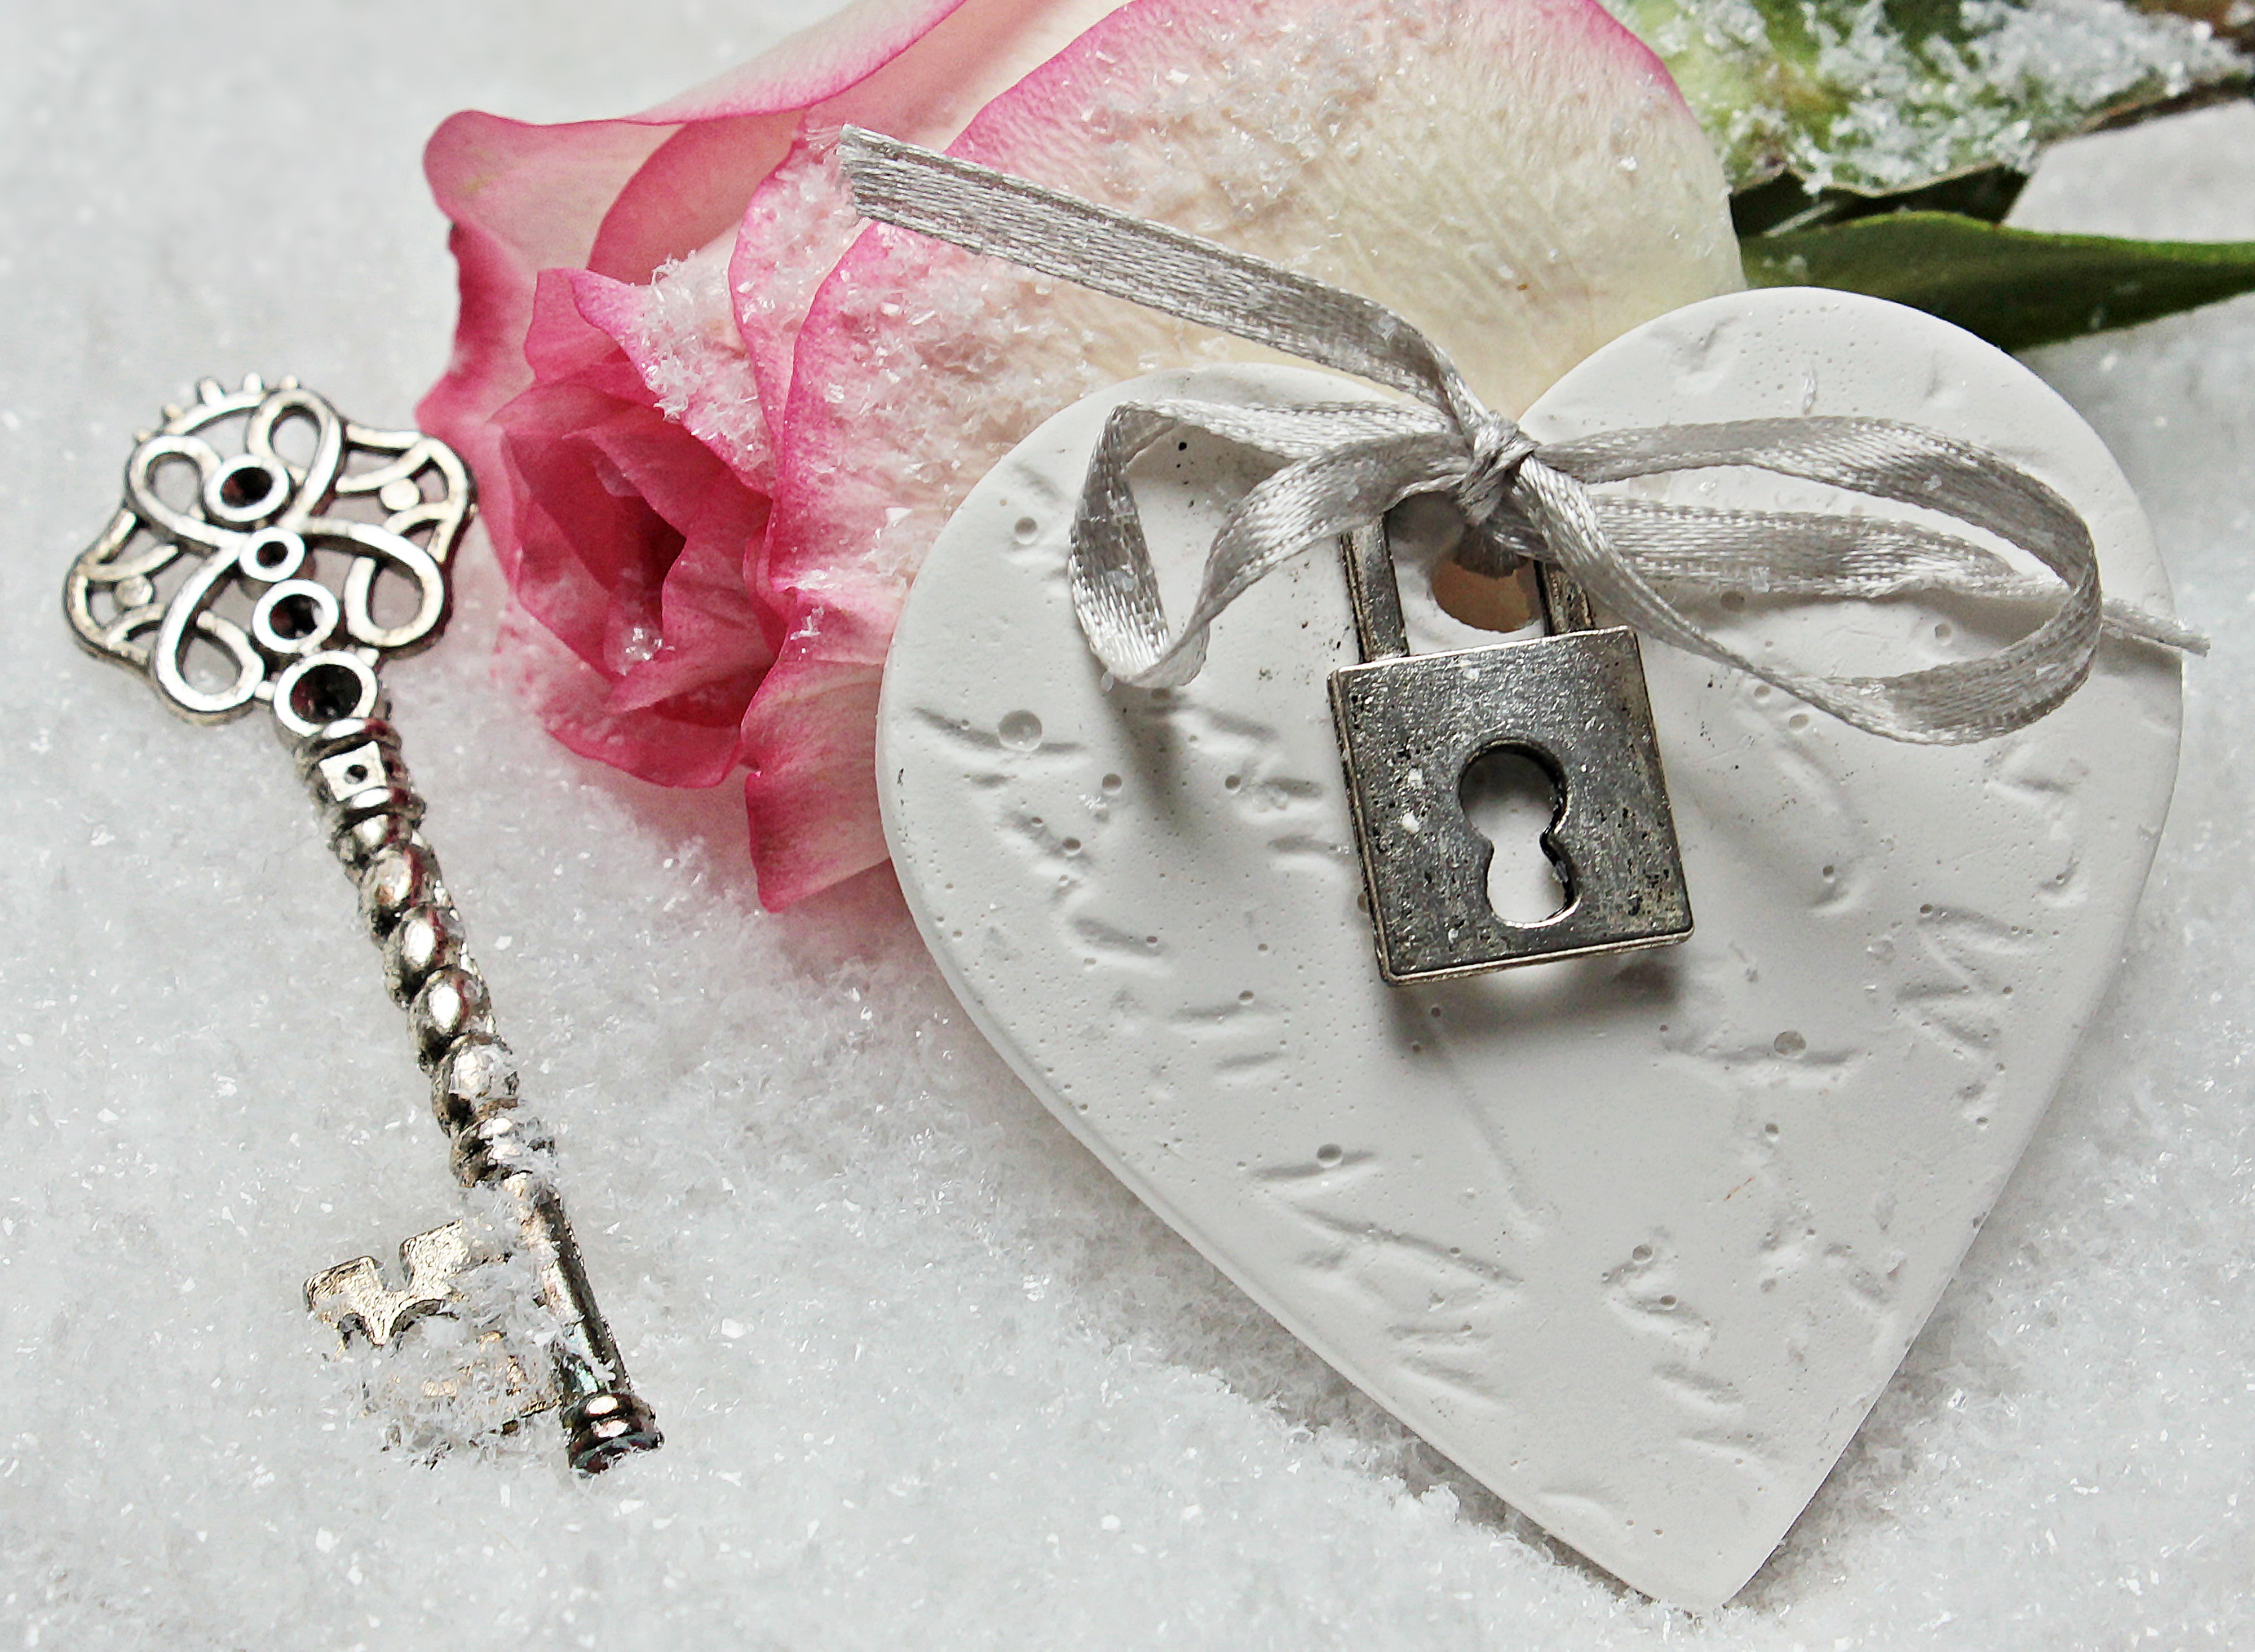
blossom, bloom, love, heart, rose, symbol, key, romance, romantic, clothing, friendship, pink, map, deco, necklace, background image, jewellery, background, organ, pink rose, herzchen, connectedness, tender, key to the heart, rose petals, key to the fortune, key to love, greeting, greeting card, valentines day, pendant, locket, fashion accessory